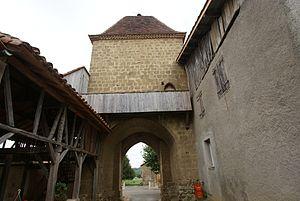
Mont-d'Astarac est une commune française située dans le département du Gers, en région Occitanie.